Bonner Springs, Kansas

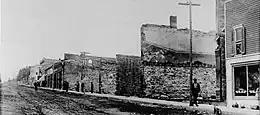
Citizens wander Oak Street, looking at the burned out buildings after the October 1908 fire

Bonner Springs continued to be prosperous, with a growing population and new businesses. In 1908, a fire caused over $70,000 worth of damage ($ in dollars) and destroyed between 19 and 21 local businesses. There were no water mains at the time, even though the city council had debated the issue for some time.